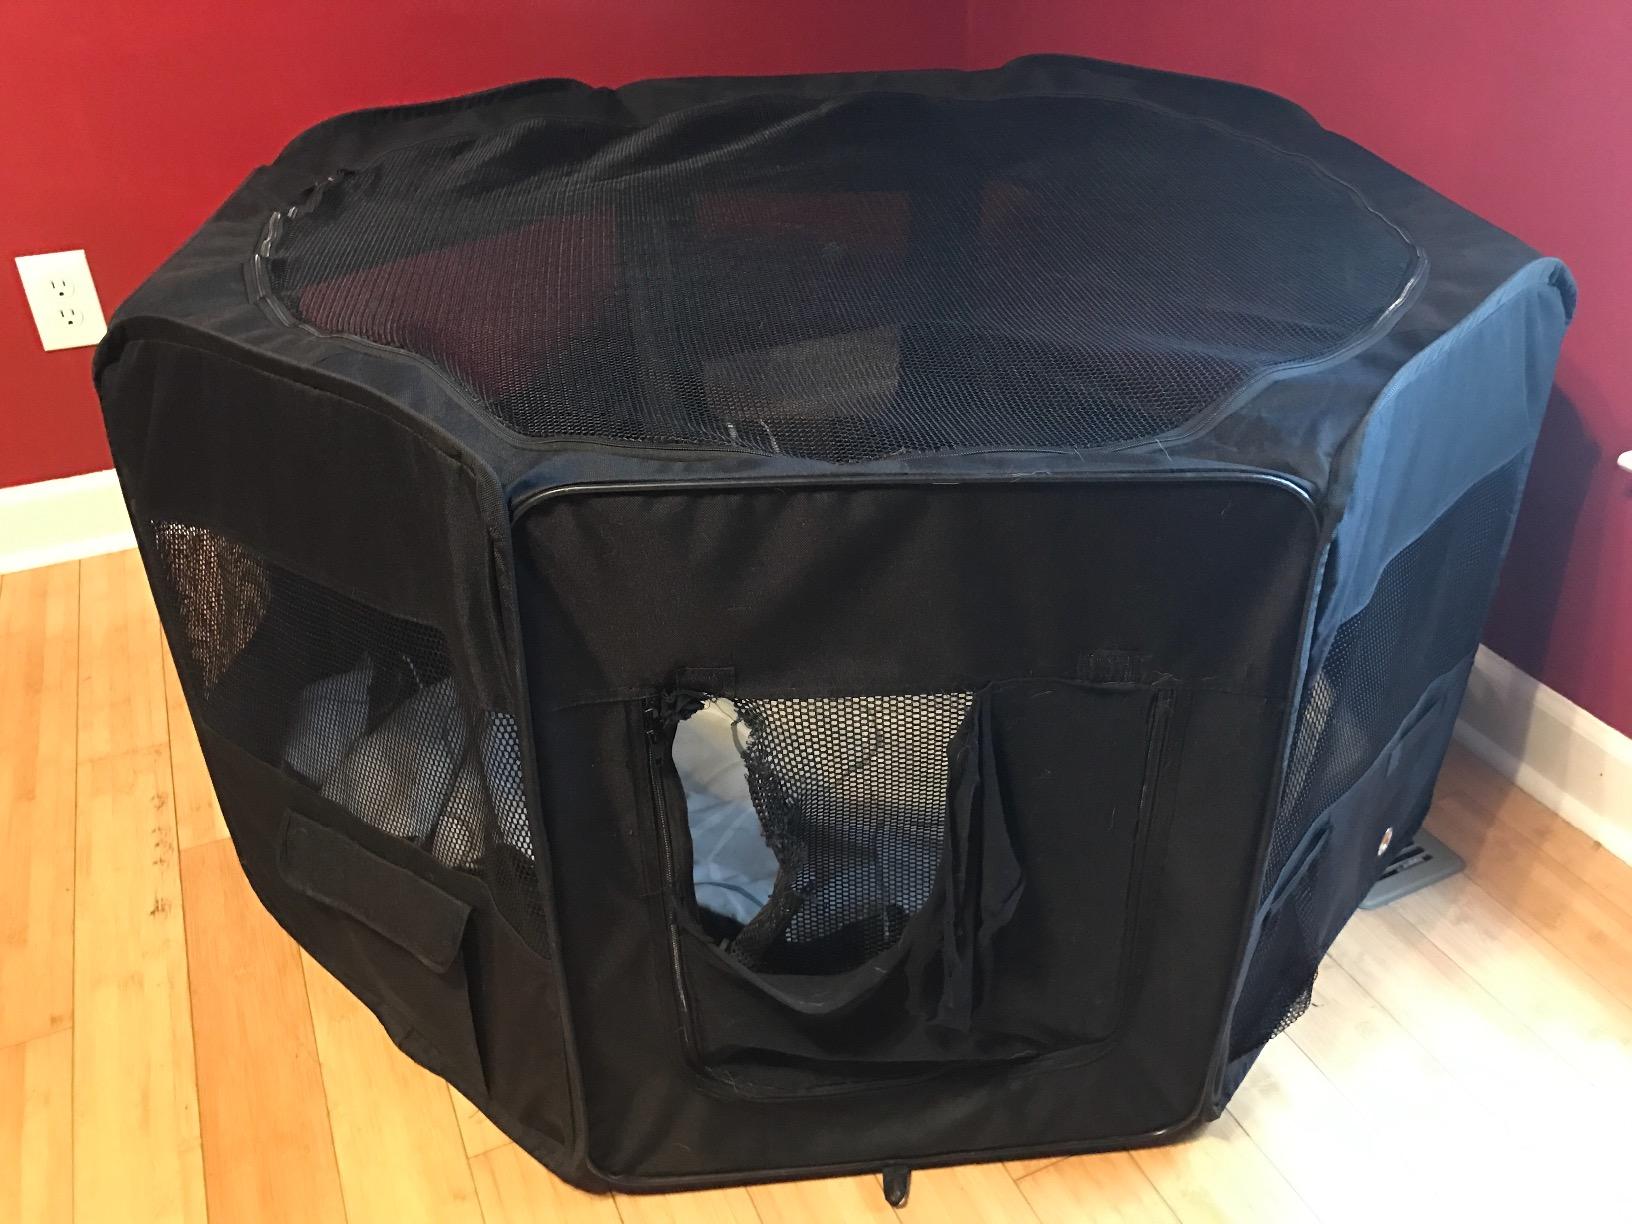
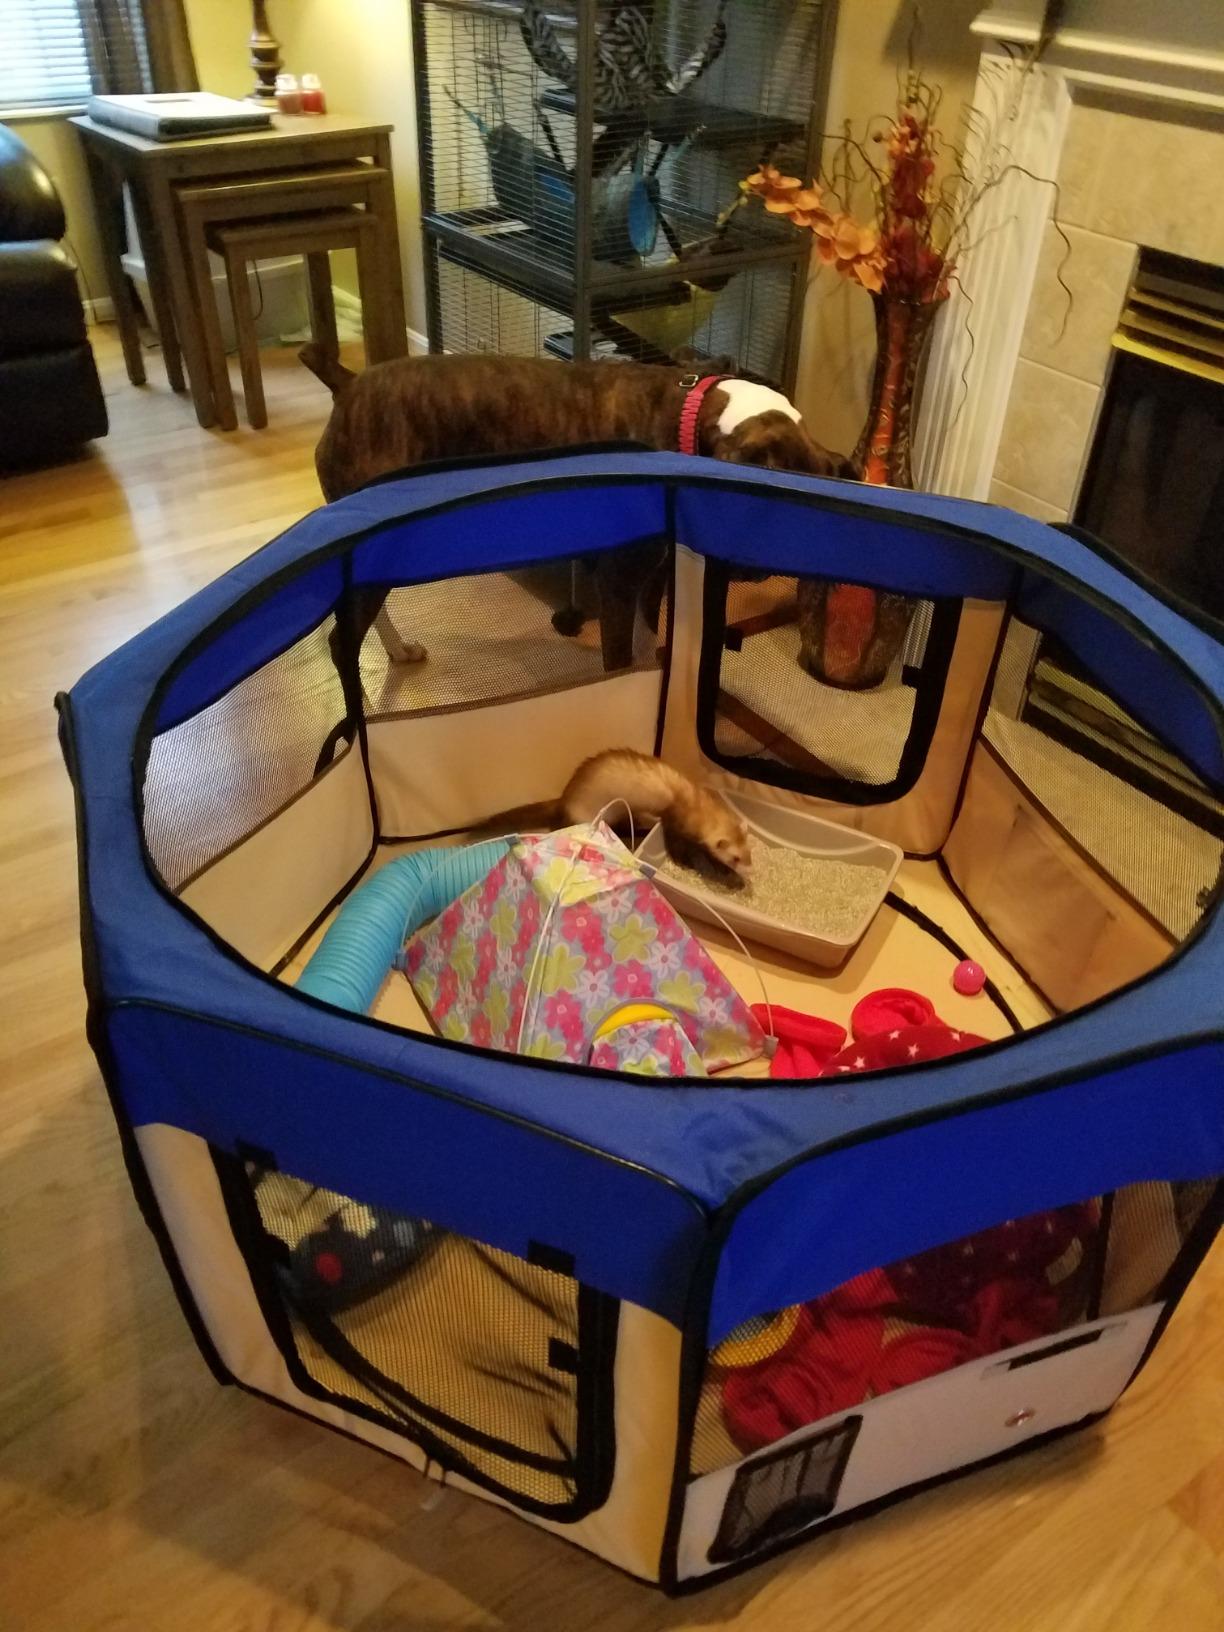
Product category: items_kennel
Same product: no